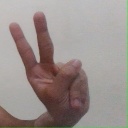
अक्षर: ऐ